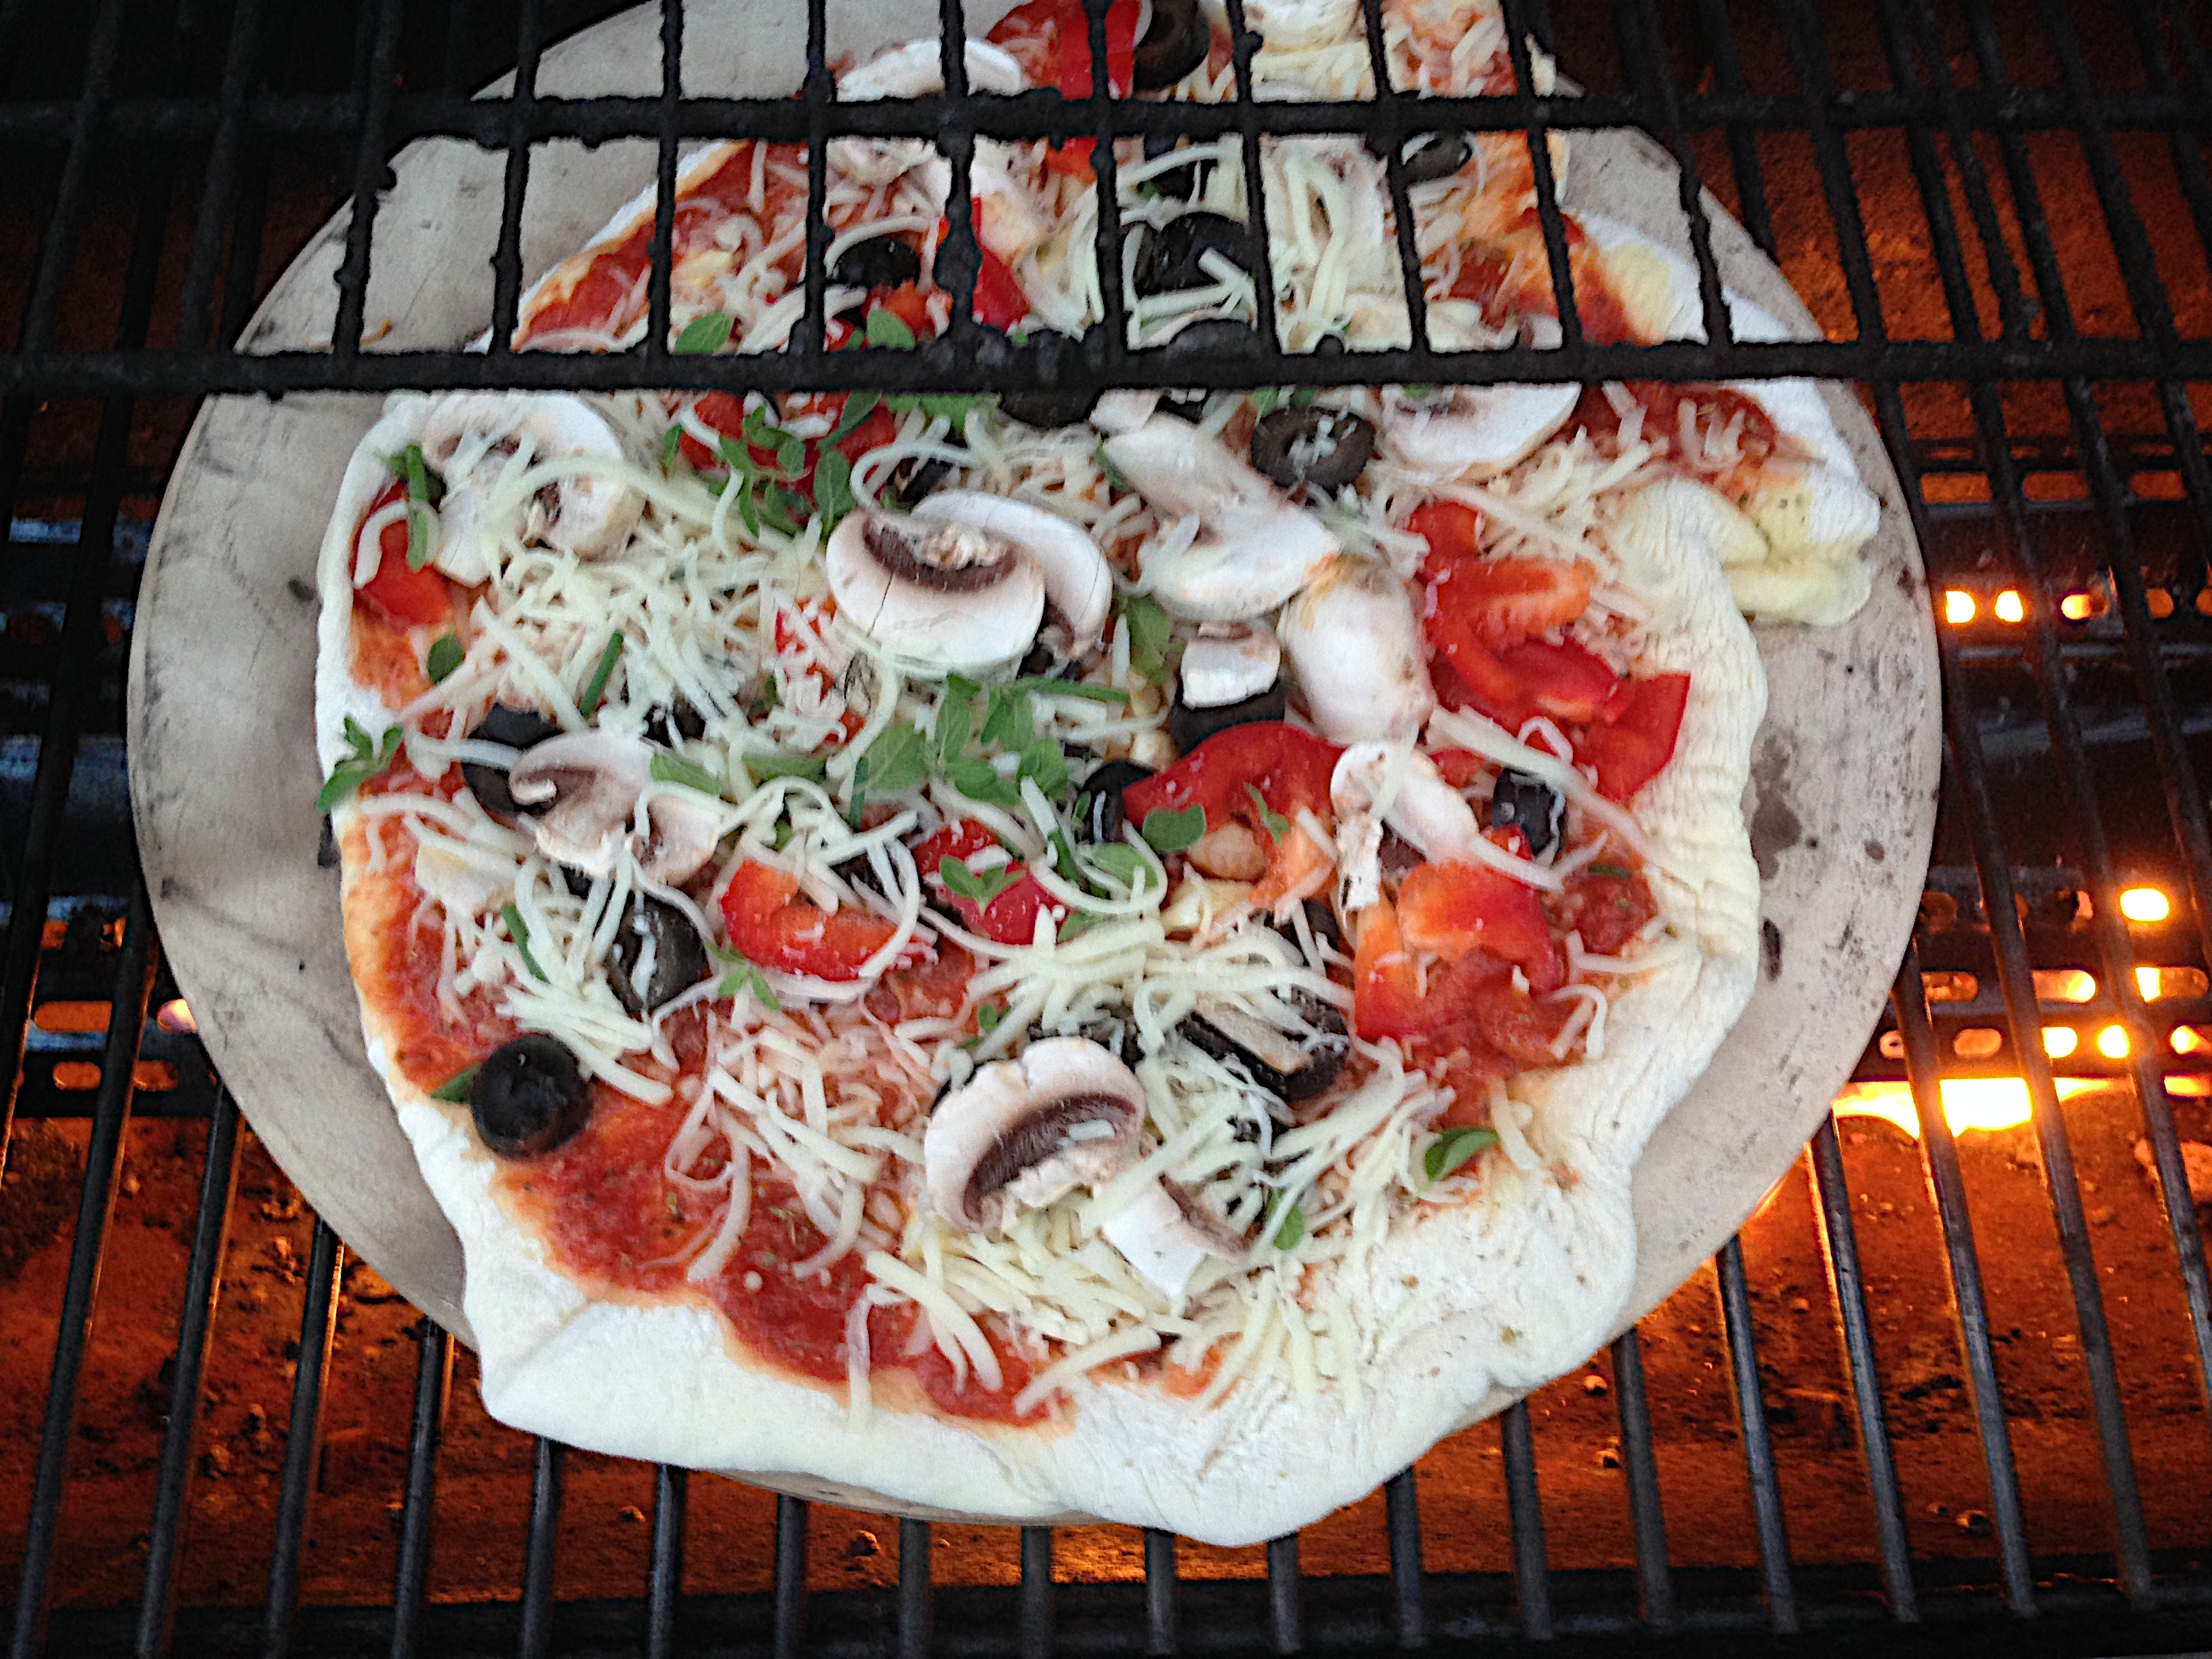
dish, meal, food, cuisine, pizza